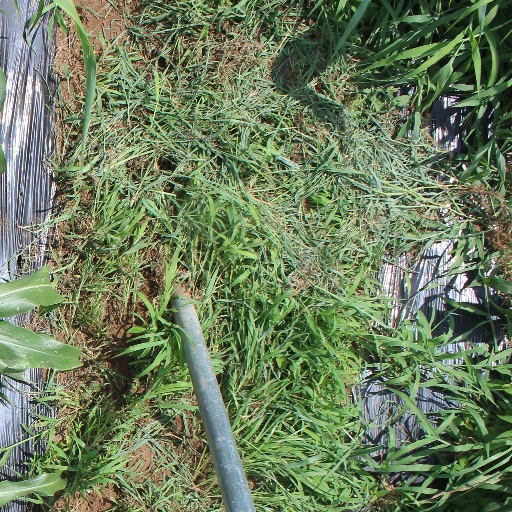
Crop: sorghum